Kingdom of Valencia

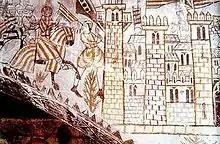
The King James I entered the city of Valencia on 9 October 1238

The conquest of what would later become the Kingdom of Valencia started in 1232 when the king of the Crown of Aragon, James I, called "Jaume I el Conqueridor" (the Conqueror), took Morella, mostly with Aragonese troops. Shortly after, in 1233, Borriana and Peniscola were also taken from the بلنسية "Balansiyya" ("Valencia" in the Arabic language) taifa.